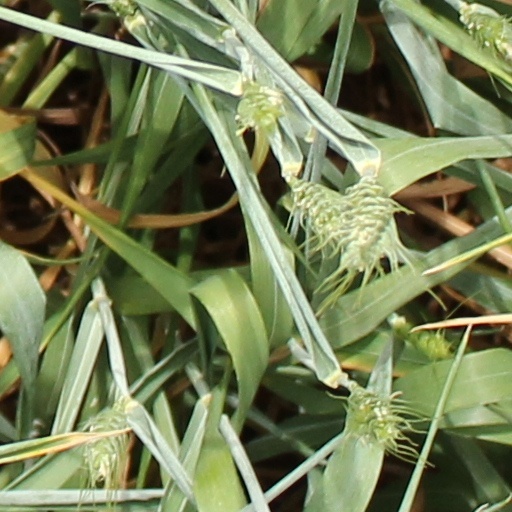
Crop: wheat